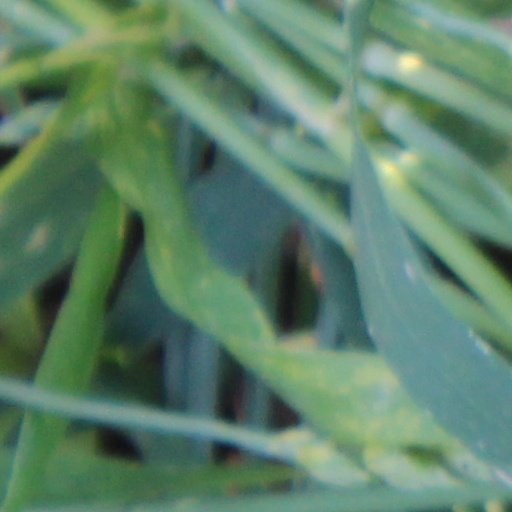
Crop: wheat